Margaret Dunning

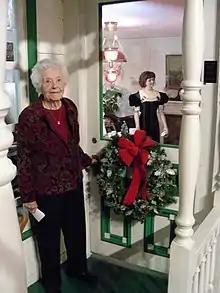
Dunning stands next to the Plymouth Historical Museum exhibit named for her. The mannequin represents Margaret when she was 30.

Margaret Isabel Dunning (June 26, 1910 – May 17, 2015) was an American businesswoman and philanthropist and benefactor of the Plymouth (Michigan) Historical Museum. She was born in Redford, Michigan.